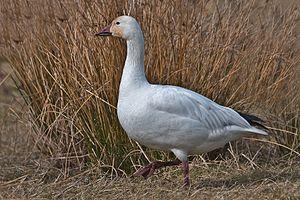
Chen est un genre d’oiseaux de la famille des Anatidae regroupant trois oies, dites blanches, anciennement classées dans le genre Anser.